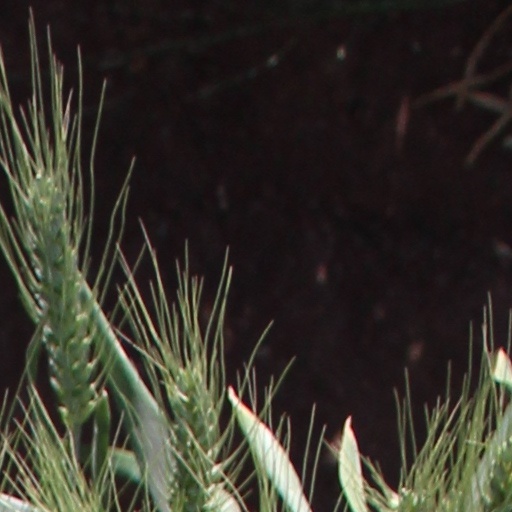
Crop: wheat